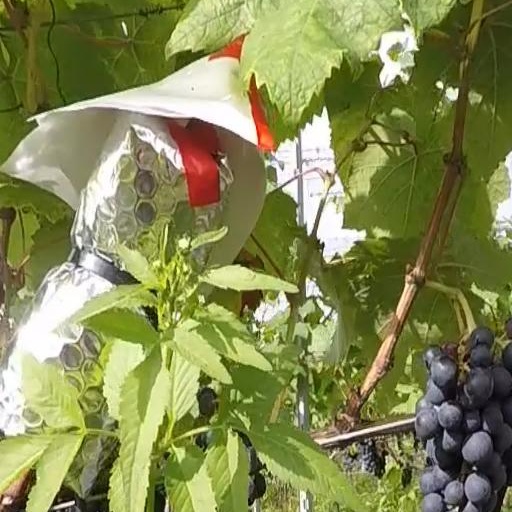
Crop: grape